Keith Ellison

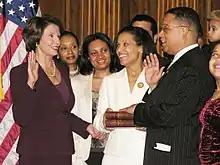
In 2006, Ellison became the first Muslim to be elected to Congress. He was sworn in on Thomas Jefferson's Quran by Nancy Pelosi.

Ellison was elected to the House of Representatives on November 7, 2006, and sworn in on January 4, 2007. He received national attention for his decision to use an English translation of the Qur'an, translated by British scholar George Sale in 1734, that once belonged to President Thomas Jefferson for his reenacted swearing-in ceremony, which generated both praise and criticism from political pundits.